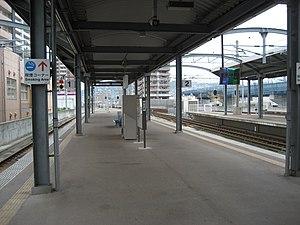
La gare de Sasebo est une gare ferroviaire de la ville de Sasebo, dans la préfecture de Nagasaki au Japon. Elle est exploitée par les compagnies JR Kyushu et Matsuura Railway.